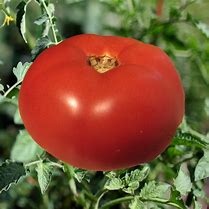
Label: tomato